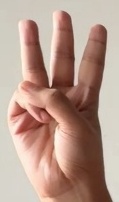
ASL sign: 6